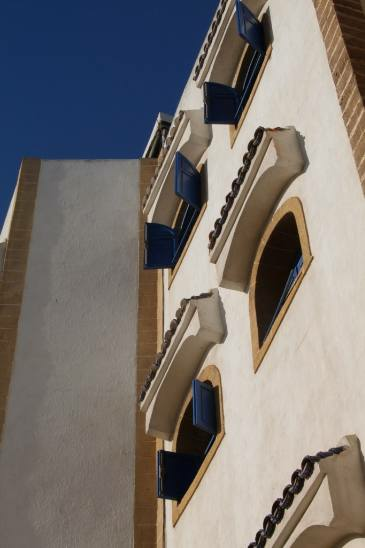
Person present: No